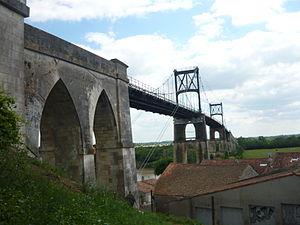
Le pont suspendu de Tonnay-Charente et les arches depuis la rive droite du fleuve
Tonnay-Charente est une commune du Sud-Ouest de la France située dans le département de la Charente-Maritime. Ses habitants sont appelés les Tonnacquois et les Tonnacquoises.